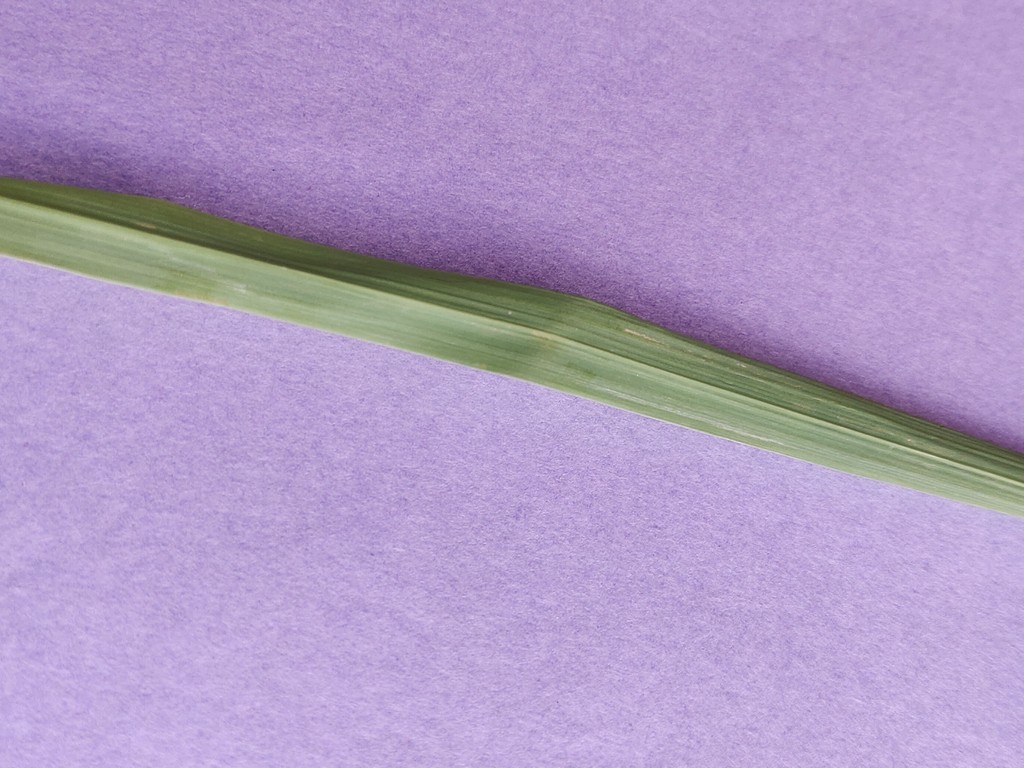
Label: Healthy